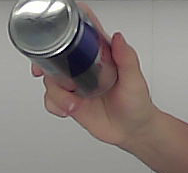
Product: redbull_energydrink